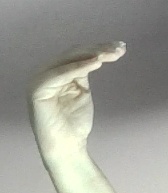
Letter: haa